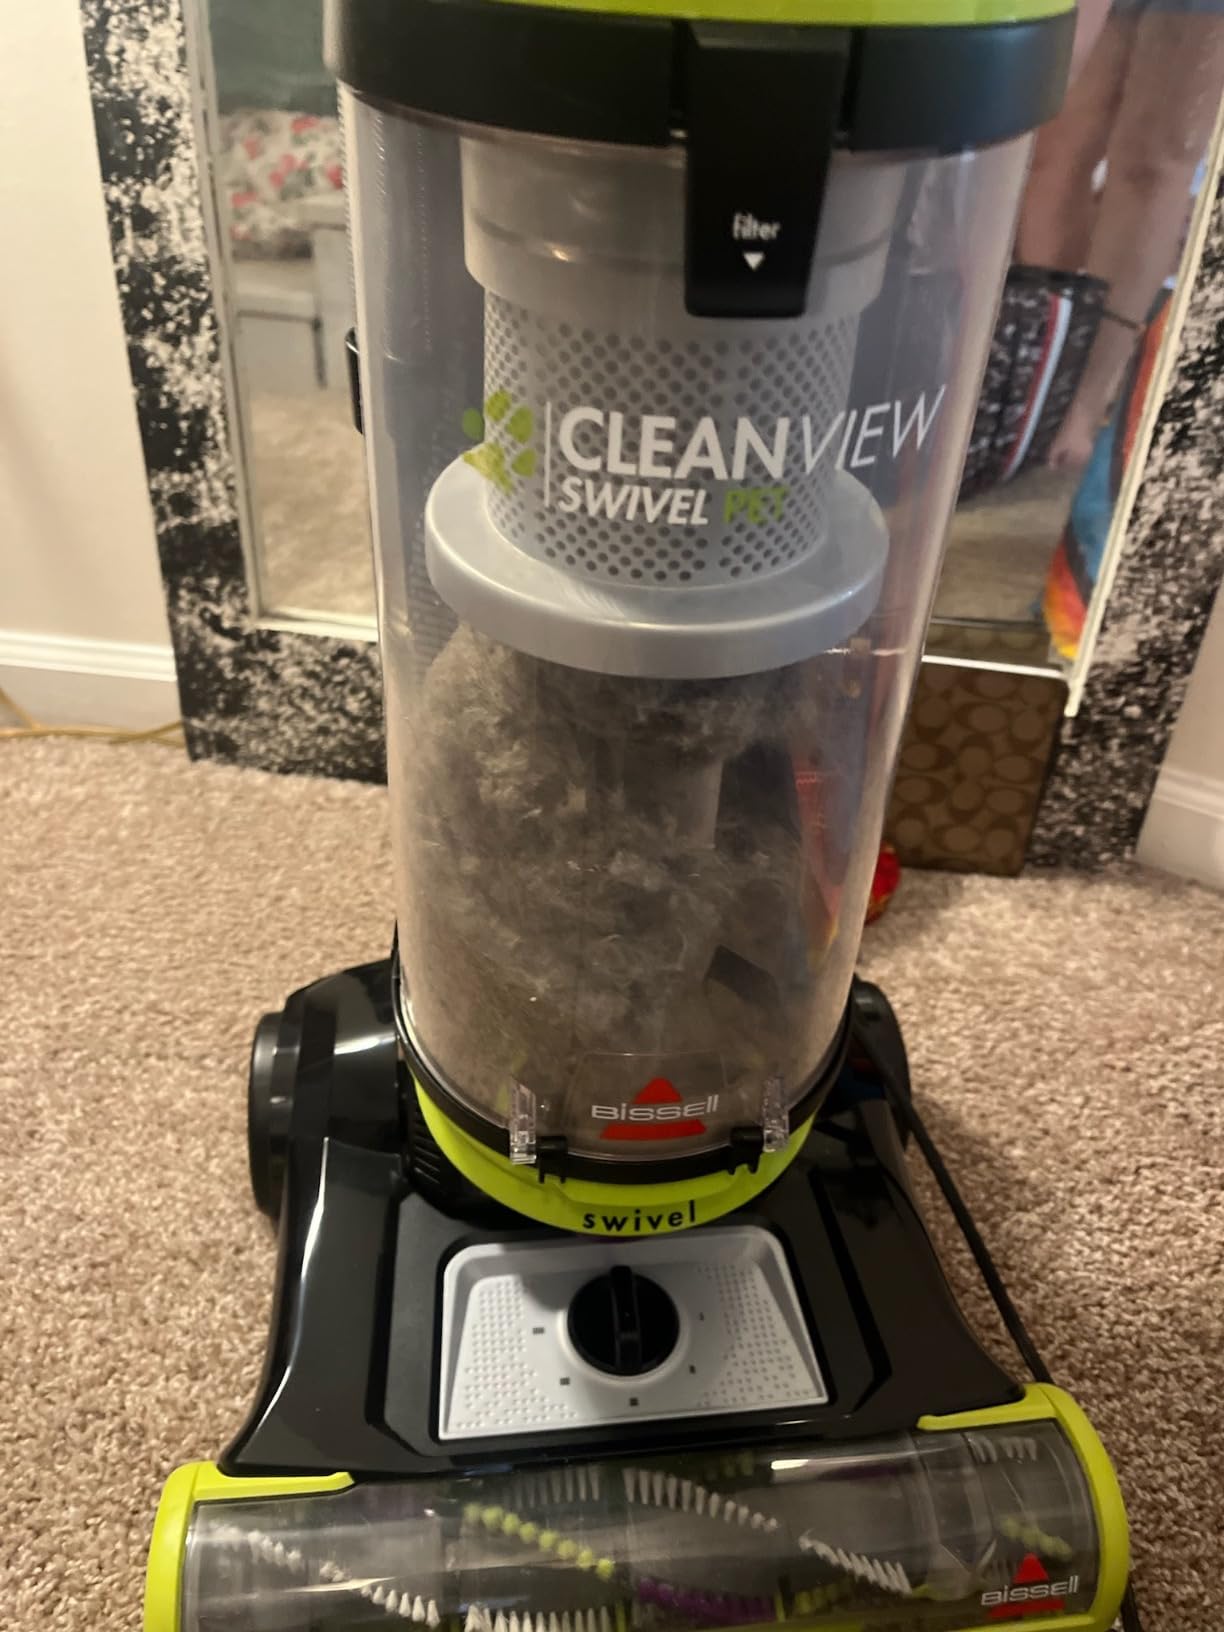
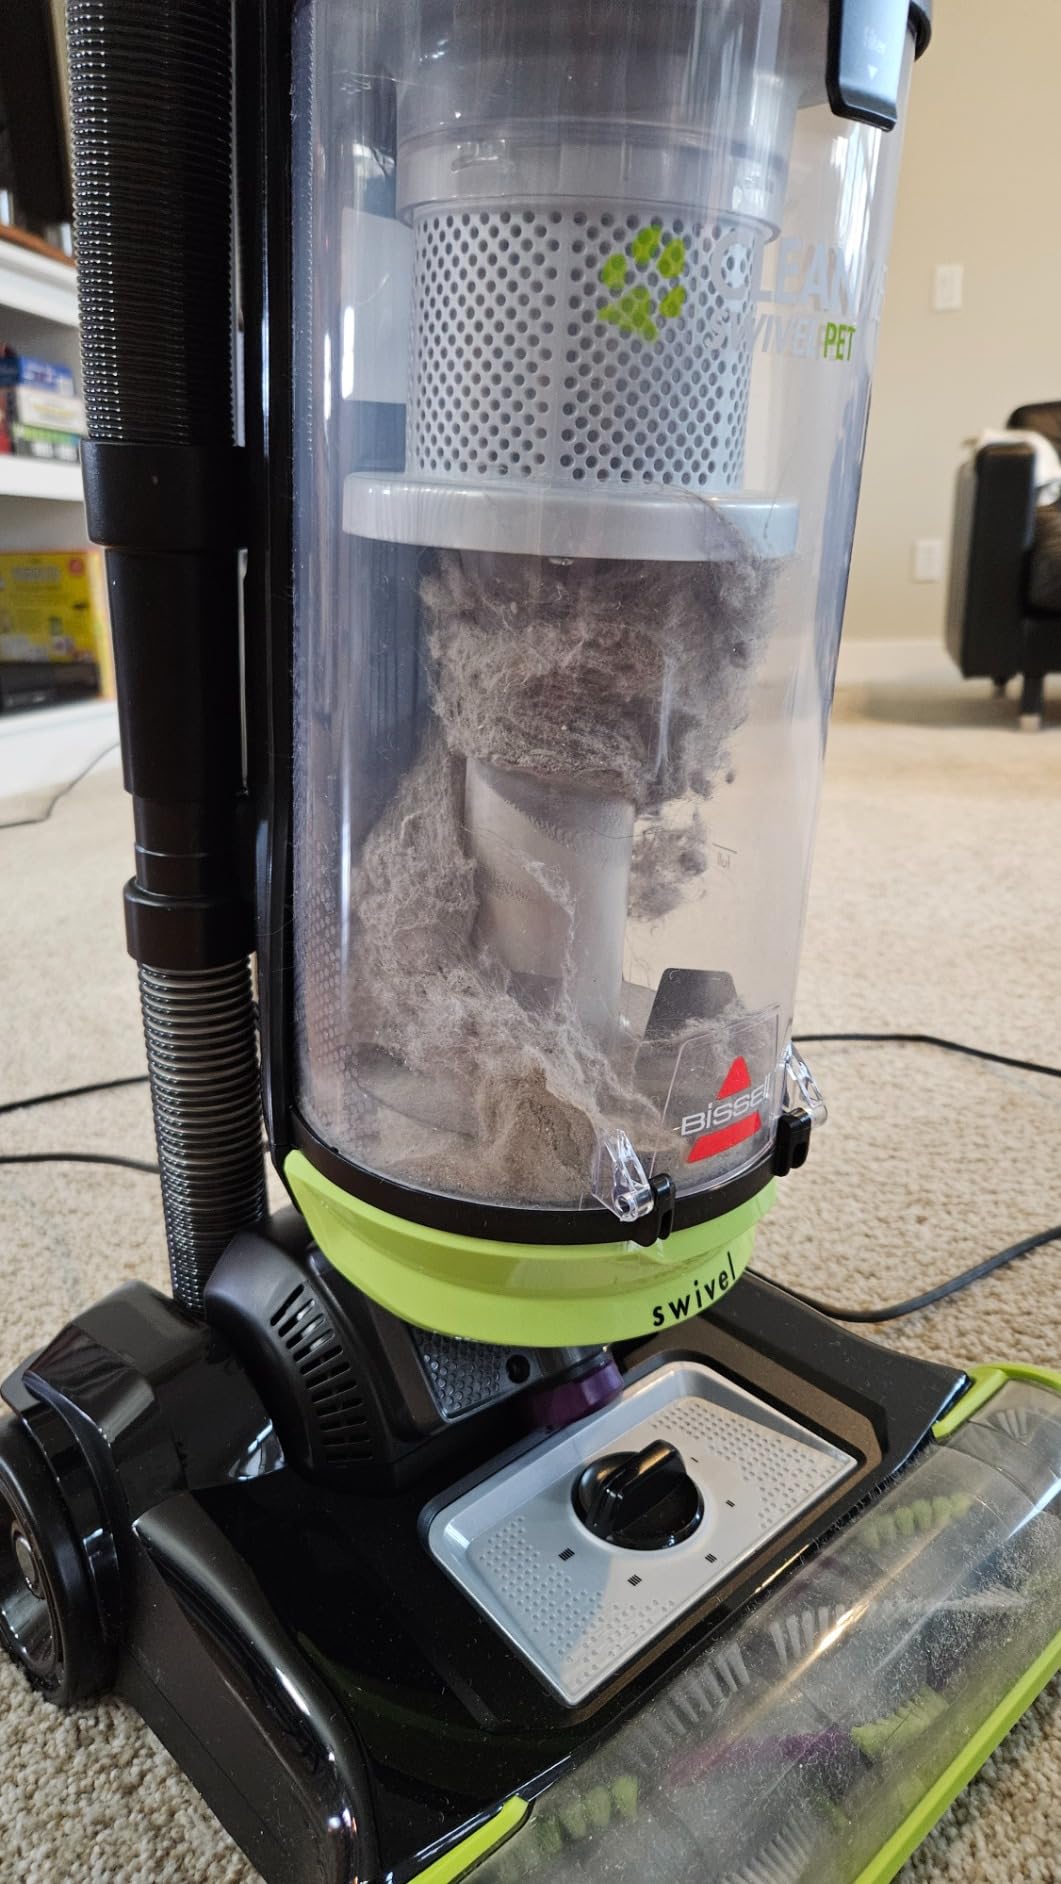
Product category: items_vacuum
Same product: yes